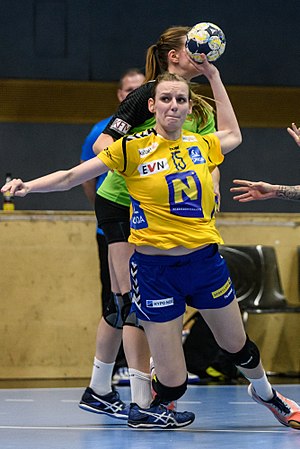
Claudia Wess
Wess i 2018
Claudia Wess er en kvindelig østrigsk håndboldspiller, der spiller for Hypo Niederösterreich og Østrigs kvindehåndboldlandshold, som højre fløj/back.